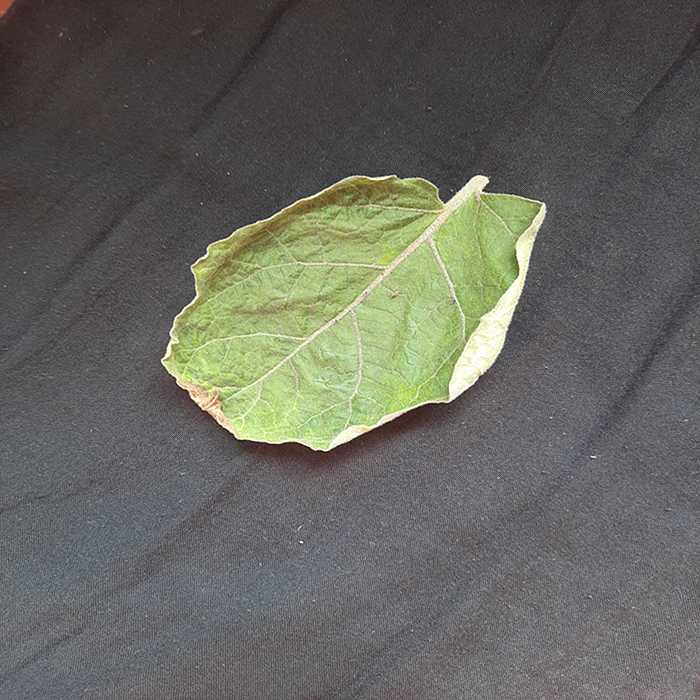
Plant: Eggplant
Label: Eggplant begomovirus